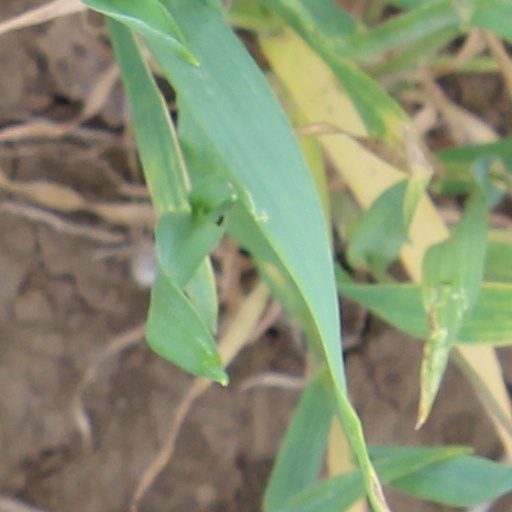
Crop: wheat